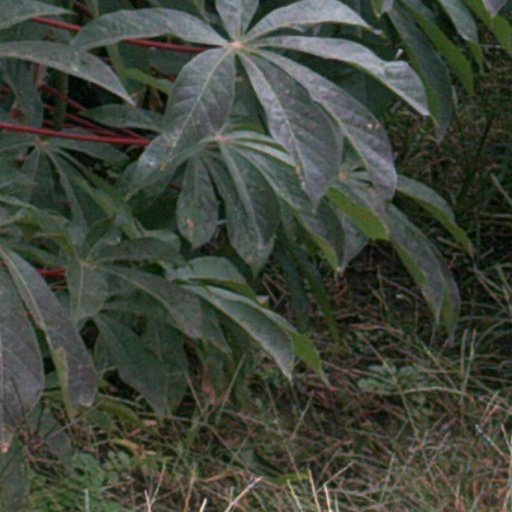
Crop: cassava